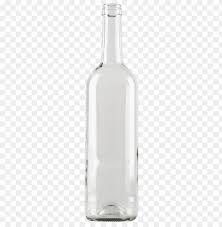
Waste category: glass